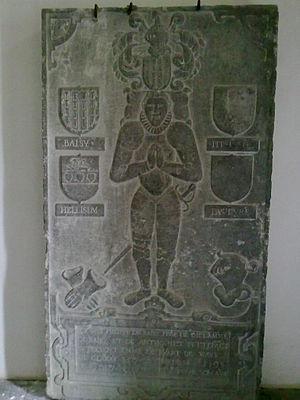
Pierre tombale entrée église de Ways (Bousval)
Ways [wɛ] est une section de la ville belge de Genappe située en Région wallonne dans la province du Brabant wallon.